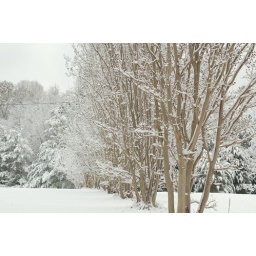
this is a ro of trees near my house that looked cool at t he time